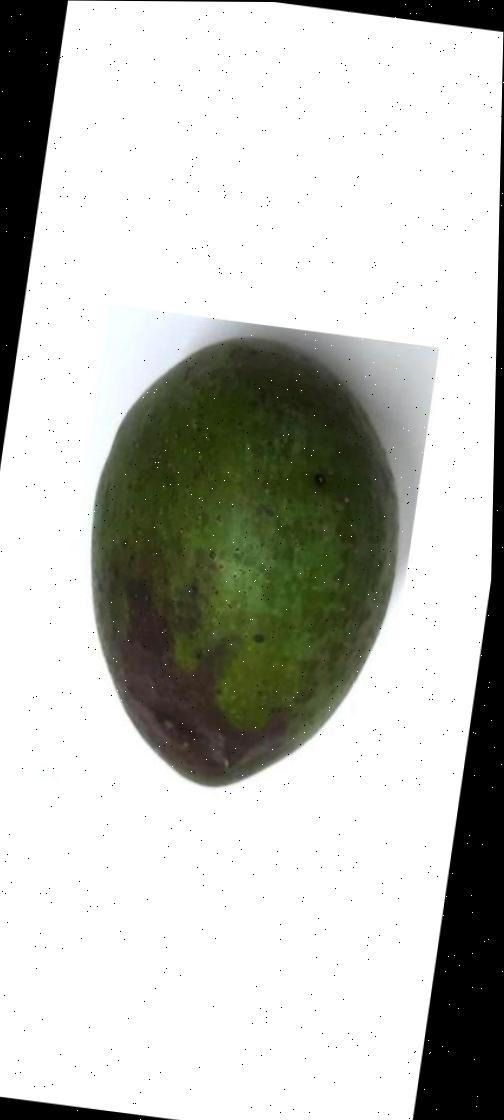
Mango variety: Ashshina Zhinuk